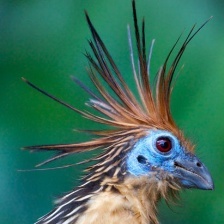
Species: HOATZIN
Scientific name: OPHISTHOCOMUS HOAZIN